Mormon missionary

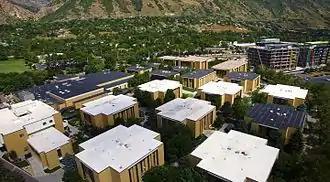
The Missionary Training Center in Provo, Utah, United States, is one of 10 such centers located throughout the world.

Newly called missionaries attend a short training period at one of the church's 11 MTCs worldwide. The largest MTC is located in Provo, Utah, adjacent to Brigham Young University. Missionaries who will not be learning a language in order to serve their missions spend three weeks at an MTC where they practice using proselytizing materials, learn expected conduct, and study the scriptures. Missionaries bound for foreign-language missions spend six to nine weeks at an MTC, depending on the language to be learned. During this period, they are encouraged not to speak in their native tongue but rather to immerse themselves in the new language.